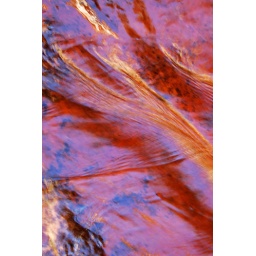
Red sandstone beneath the shallow water mixes with blue reflections from the sky.